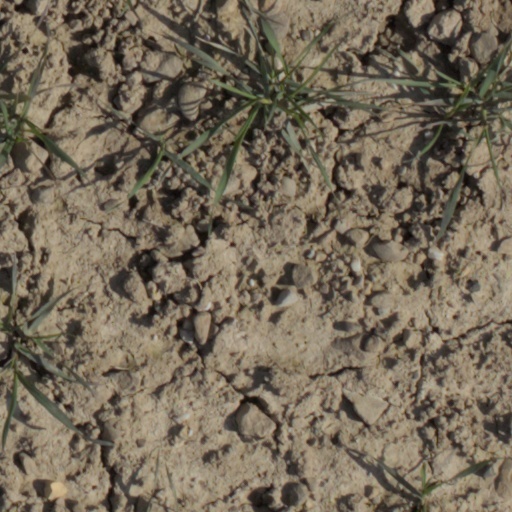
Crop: wheat